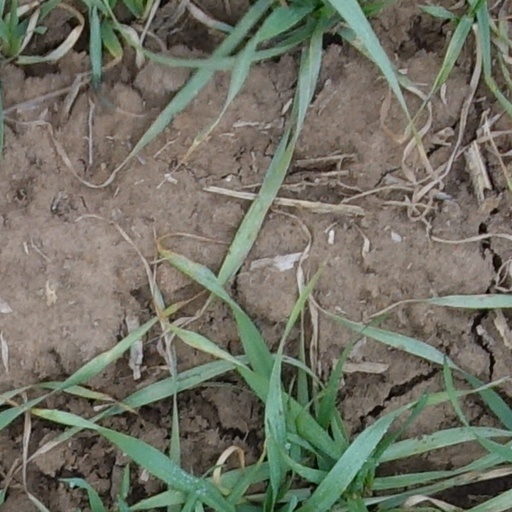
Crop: wheat